Mark Feuerstein

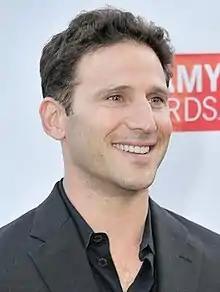
Feuerstein in 2009

Mark Feuerstein (born June 8, 1971) is an American actor. He had an early, recurring role on the NBC sitcom "Caroline in the City", playing the title character's boyfriend, and later gained notice in a guest appearance on an episode of Season 2 of "Sex and the City." Following "Caroline in the City", he went on to star on three NBC sitcoms—"Fired Up", "Conrad Bloom", and "Good Morning, Miami!". He also made appearances on "Ally McBeal" (2000), "Once and Again" (2000–2001), "The West Wing" (2001–2005), "Nurse Jackie" (2015), "Prison Break" (2017), and "" (2017).